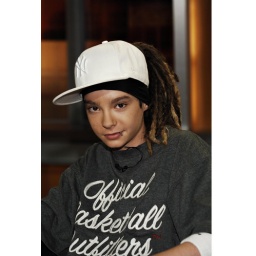
Tom in his cute American shirt